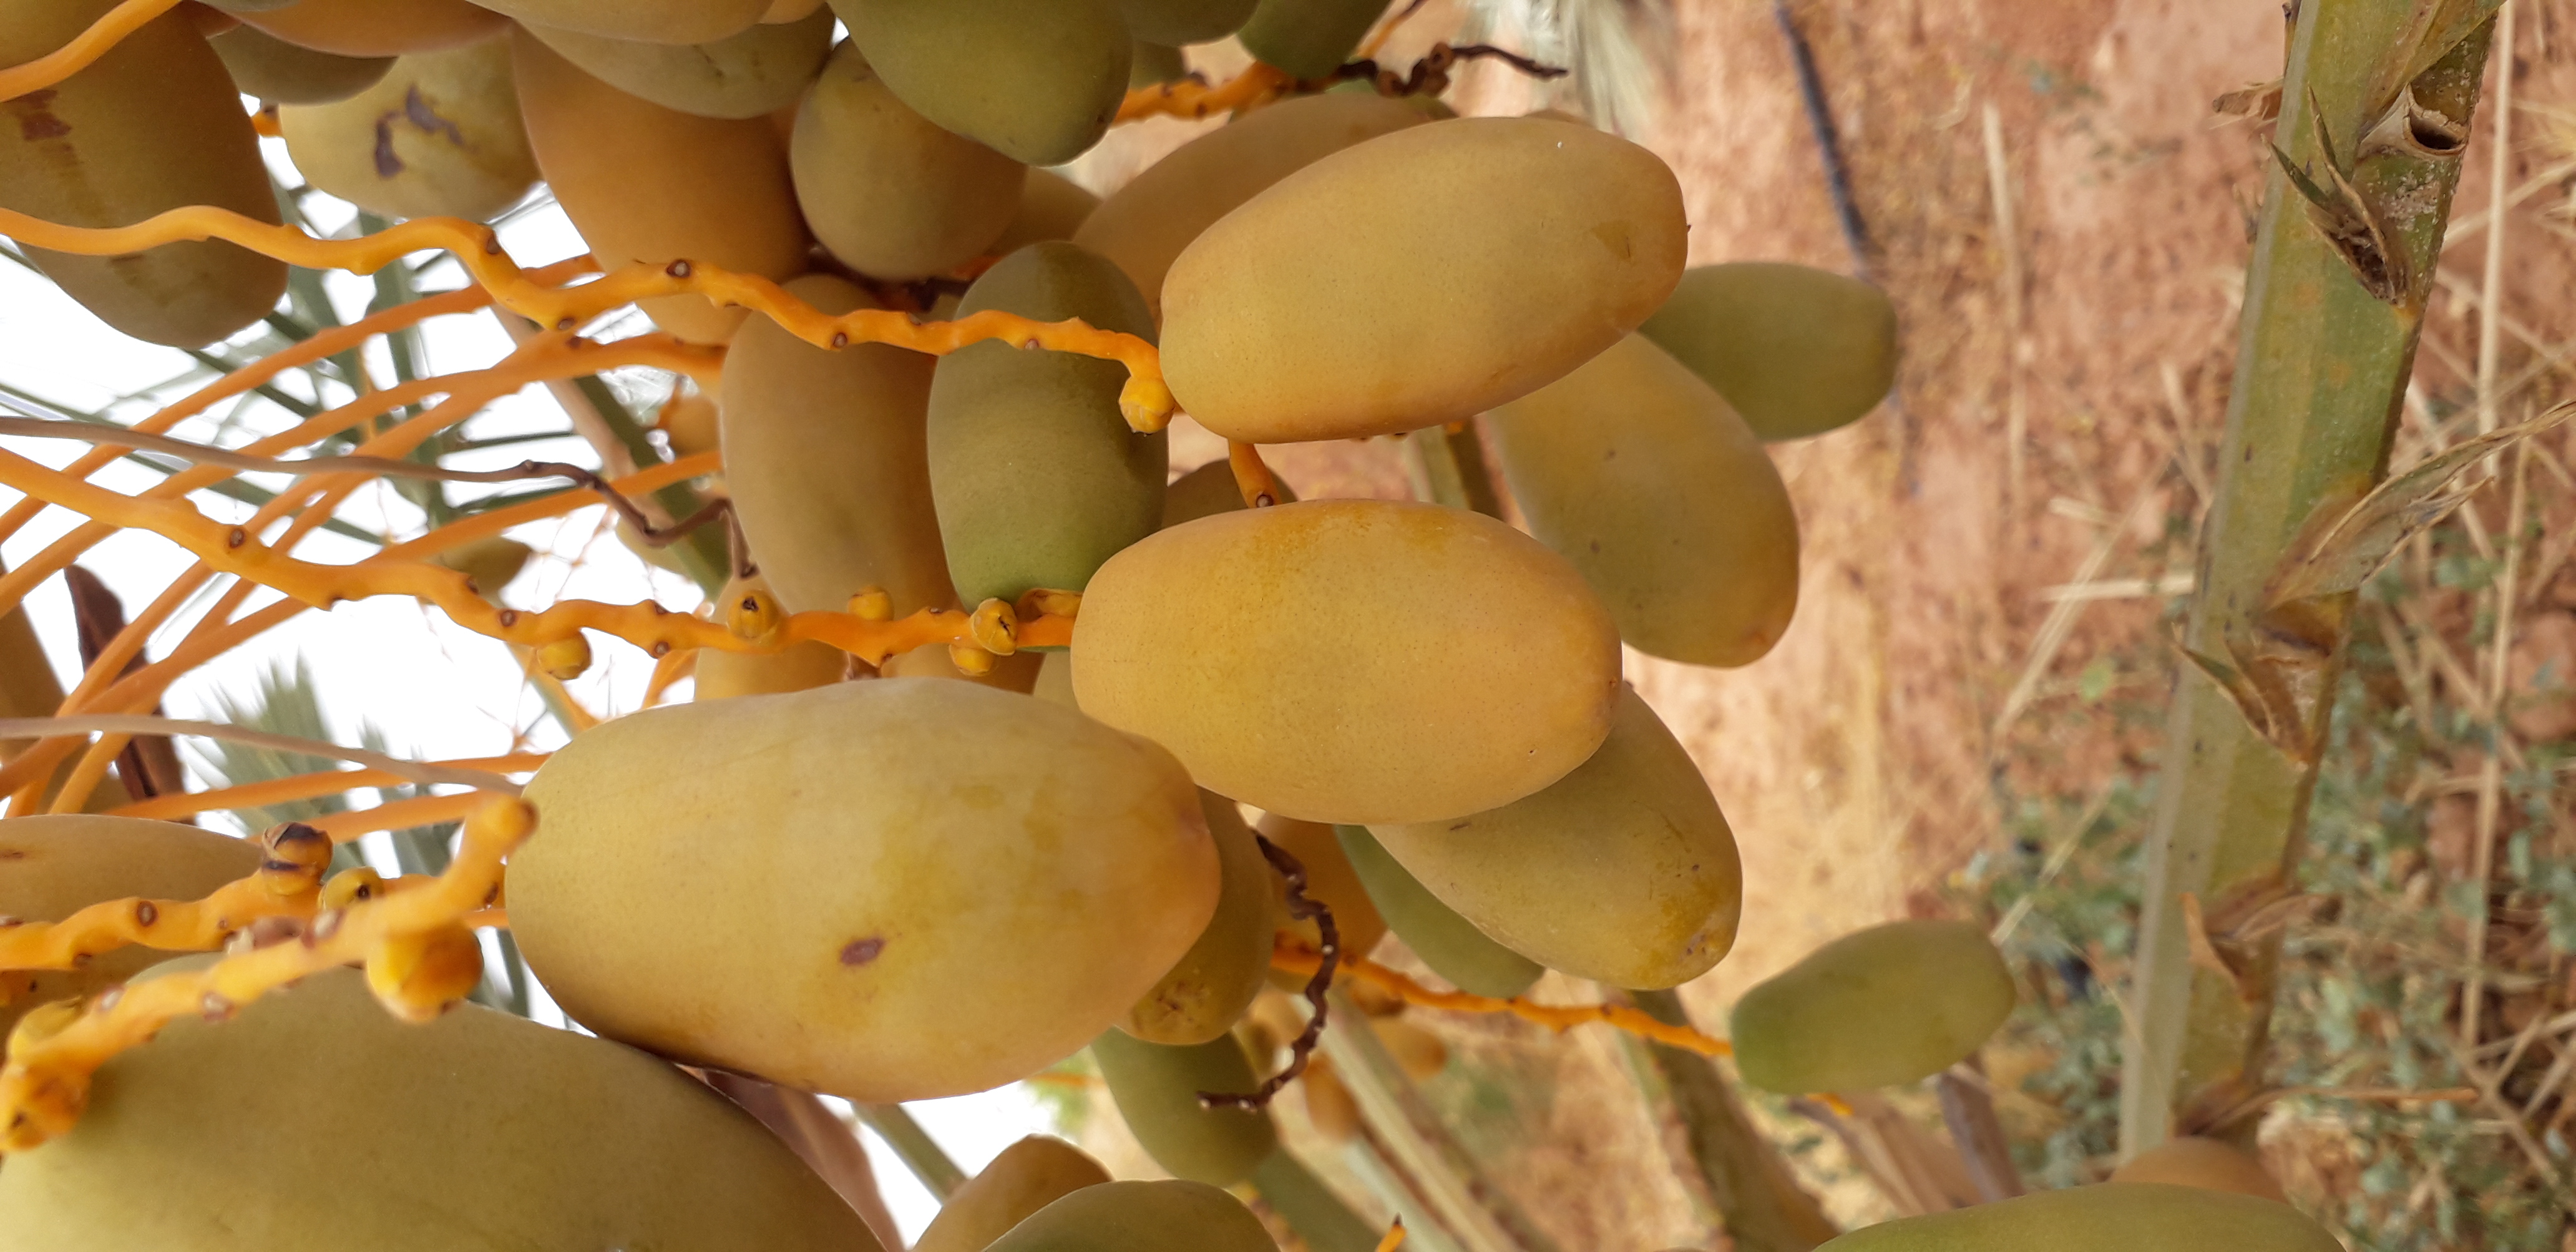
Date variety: Boumajhoul